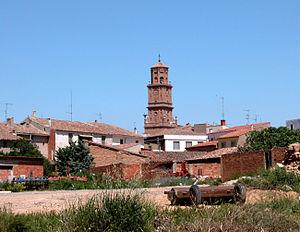
Aldeanueva de Ebro est une commune d’Espagne, dans la communauté autonome de la Rioja.